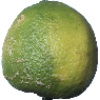
Label: limes